Tofail Ahmed (politician)

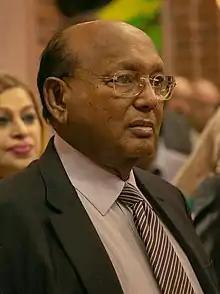
Ahmed at the US Embassy in Dhaka (2018)

Tofail Ahmed (born 22 October 1943) is a Bangladeshi politician. He is a 7-term Jatiya Sangsad member representing the Bhola-1, Bhola-2 and Bakerganj-1 constituencies during 1973–2024. Previously he served as the Minister of Commerce and Minister of Industries of the Government of Bangladesh.